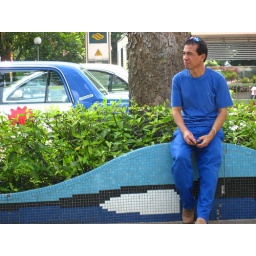
Blue man on a blue wall with a blue taxi in the background